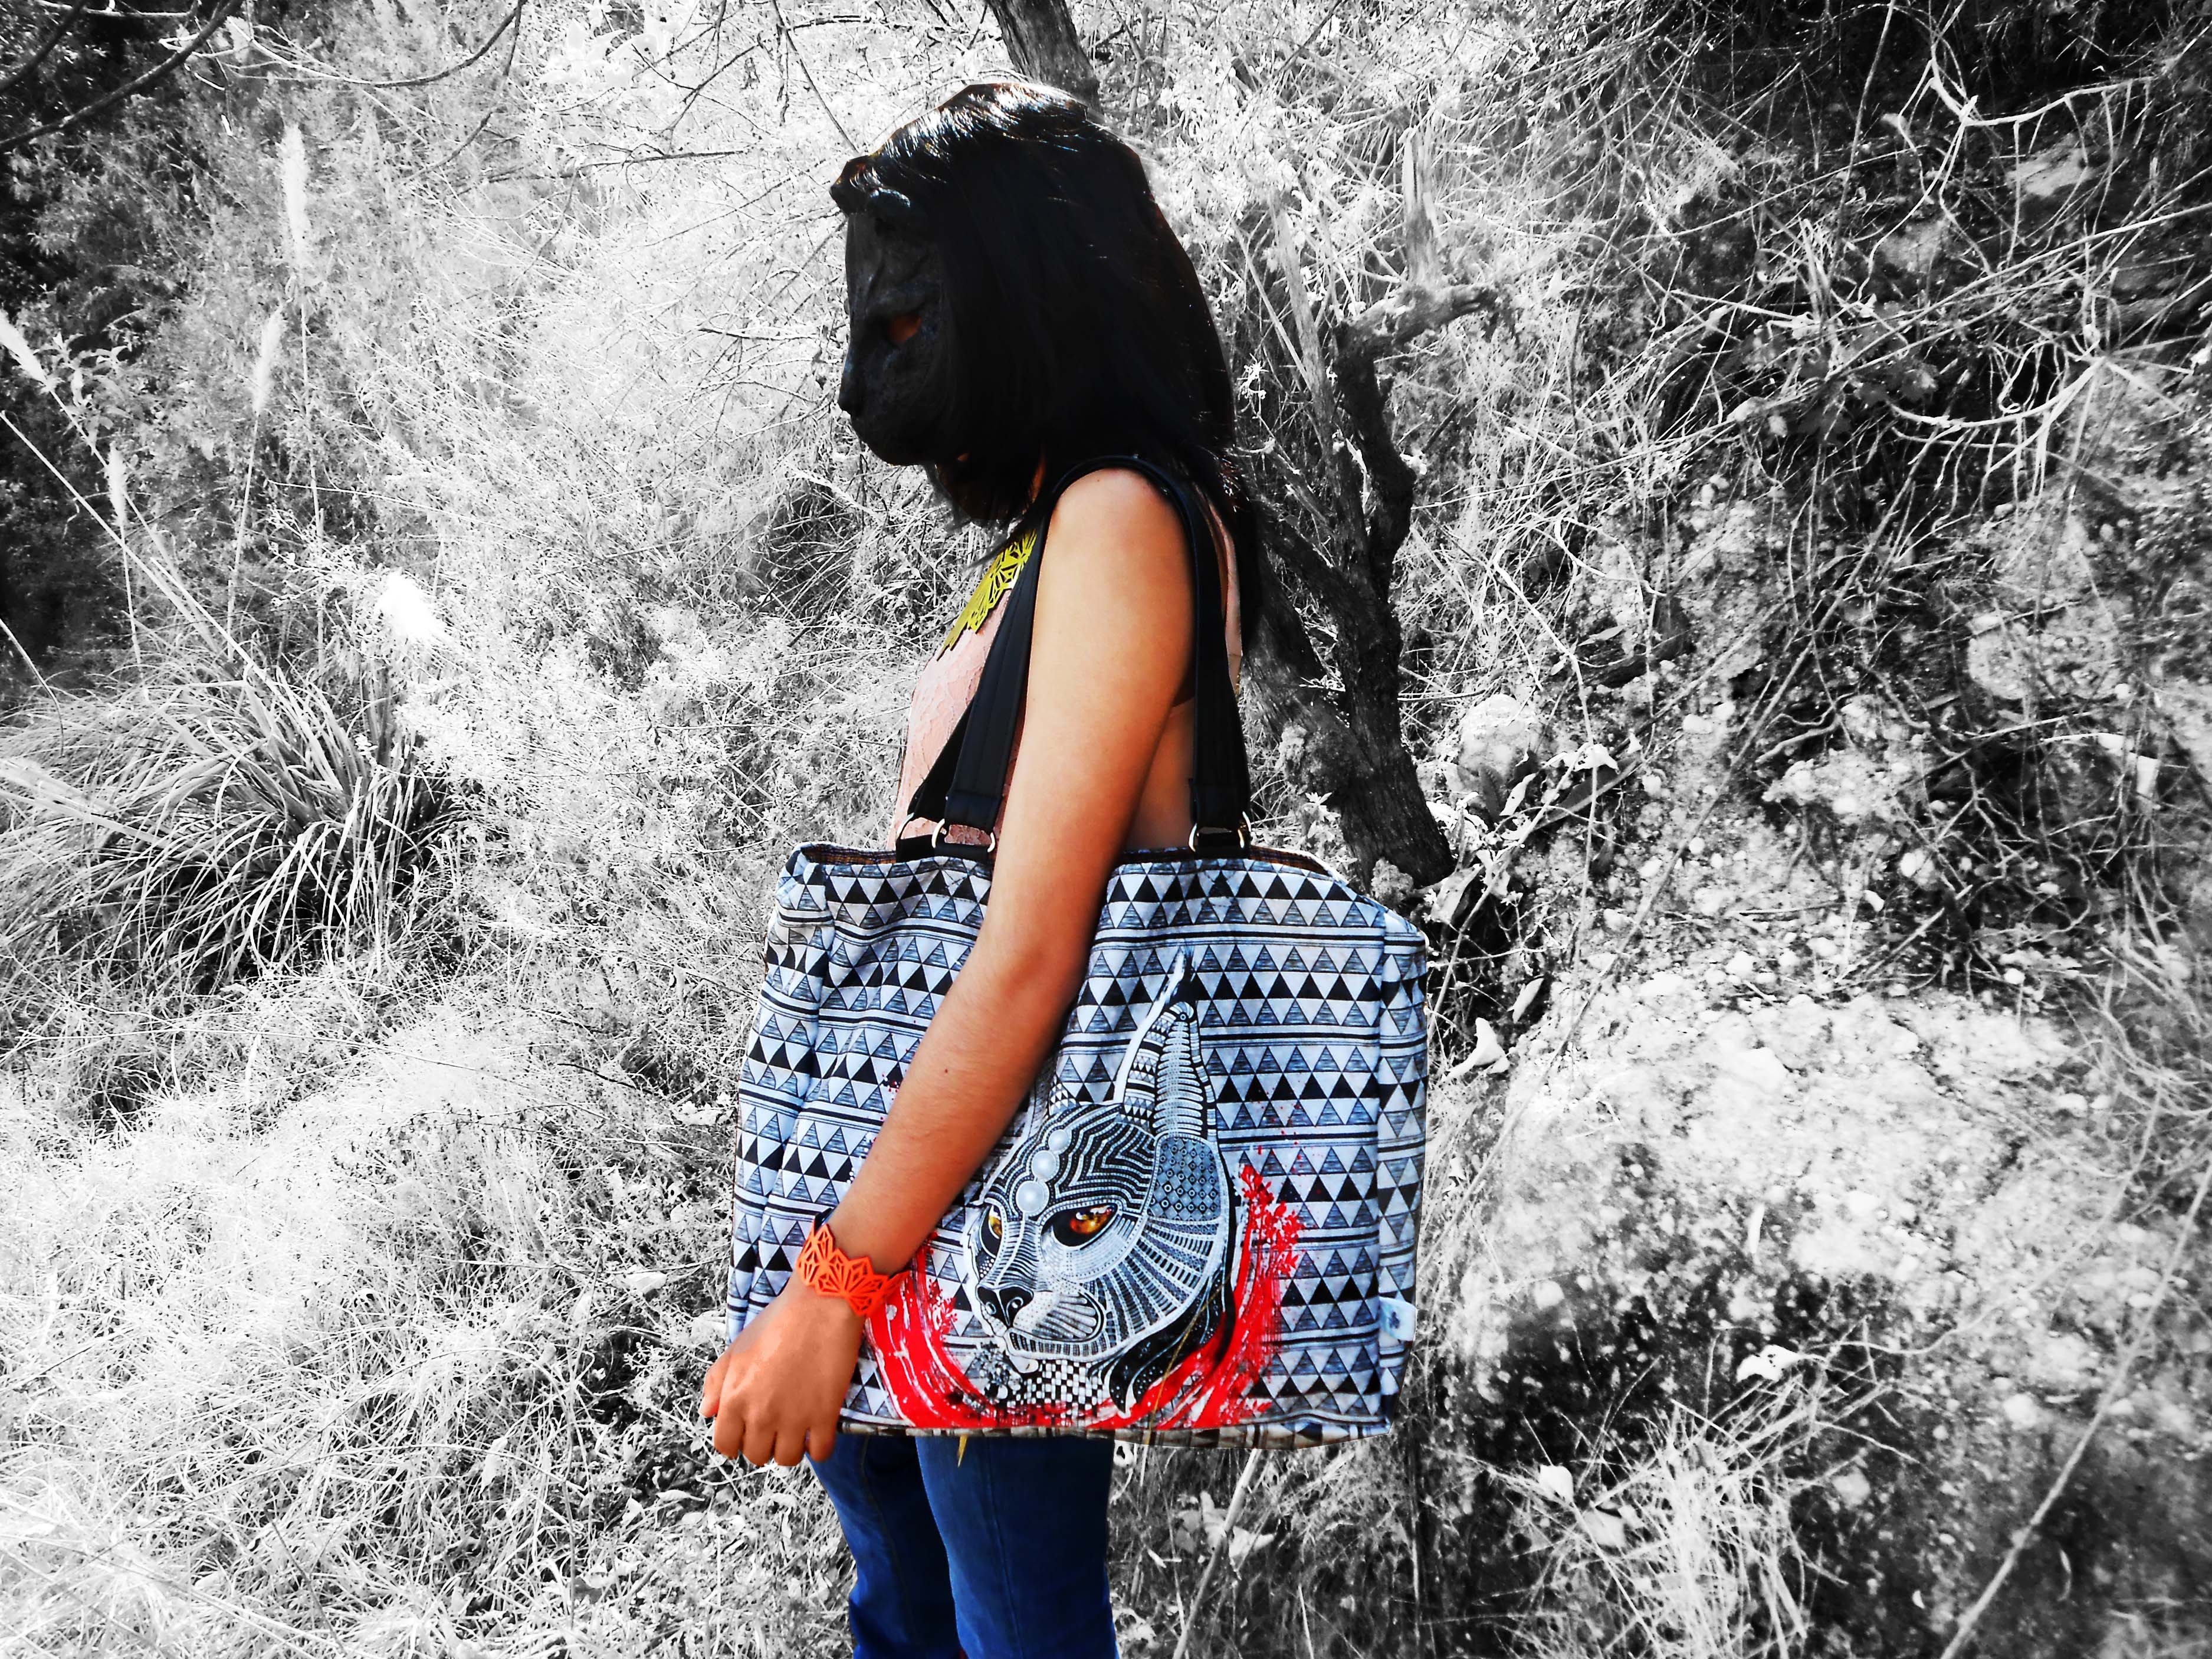
nature, winter, black and white, girl, white, photography, animal, model, spring, bag, child, fashion, blue, black, lady, season, dress, photograph, beauty, image, photo shoot, monochrome photography, portrait photography